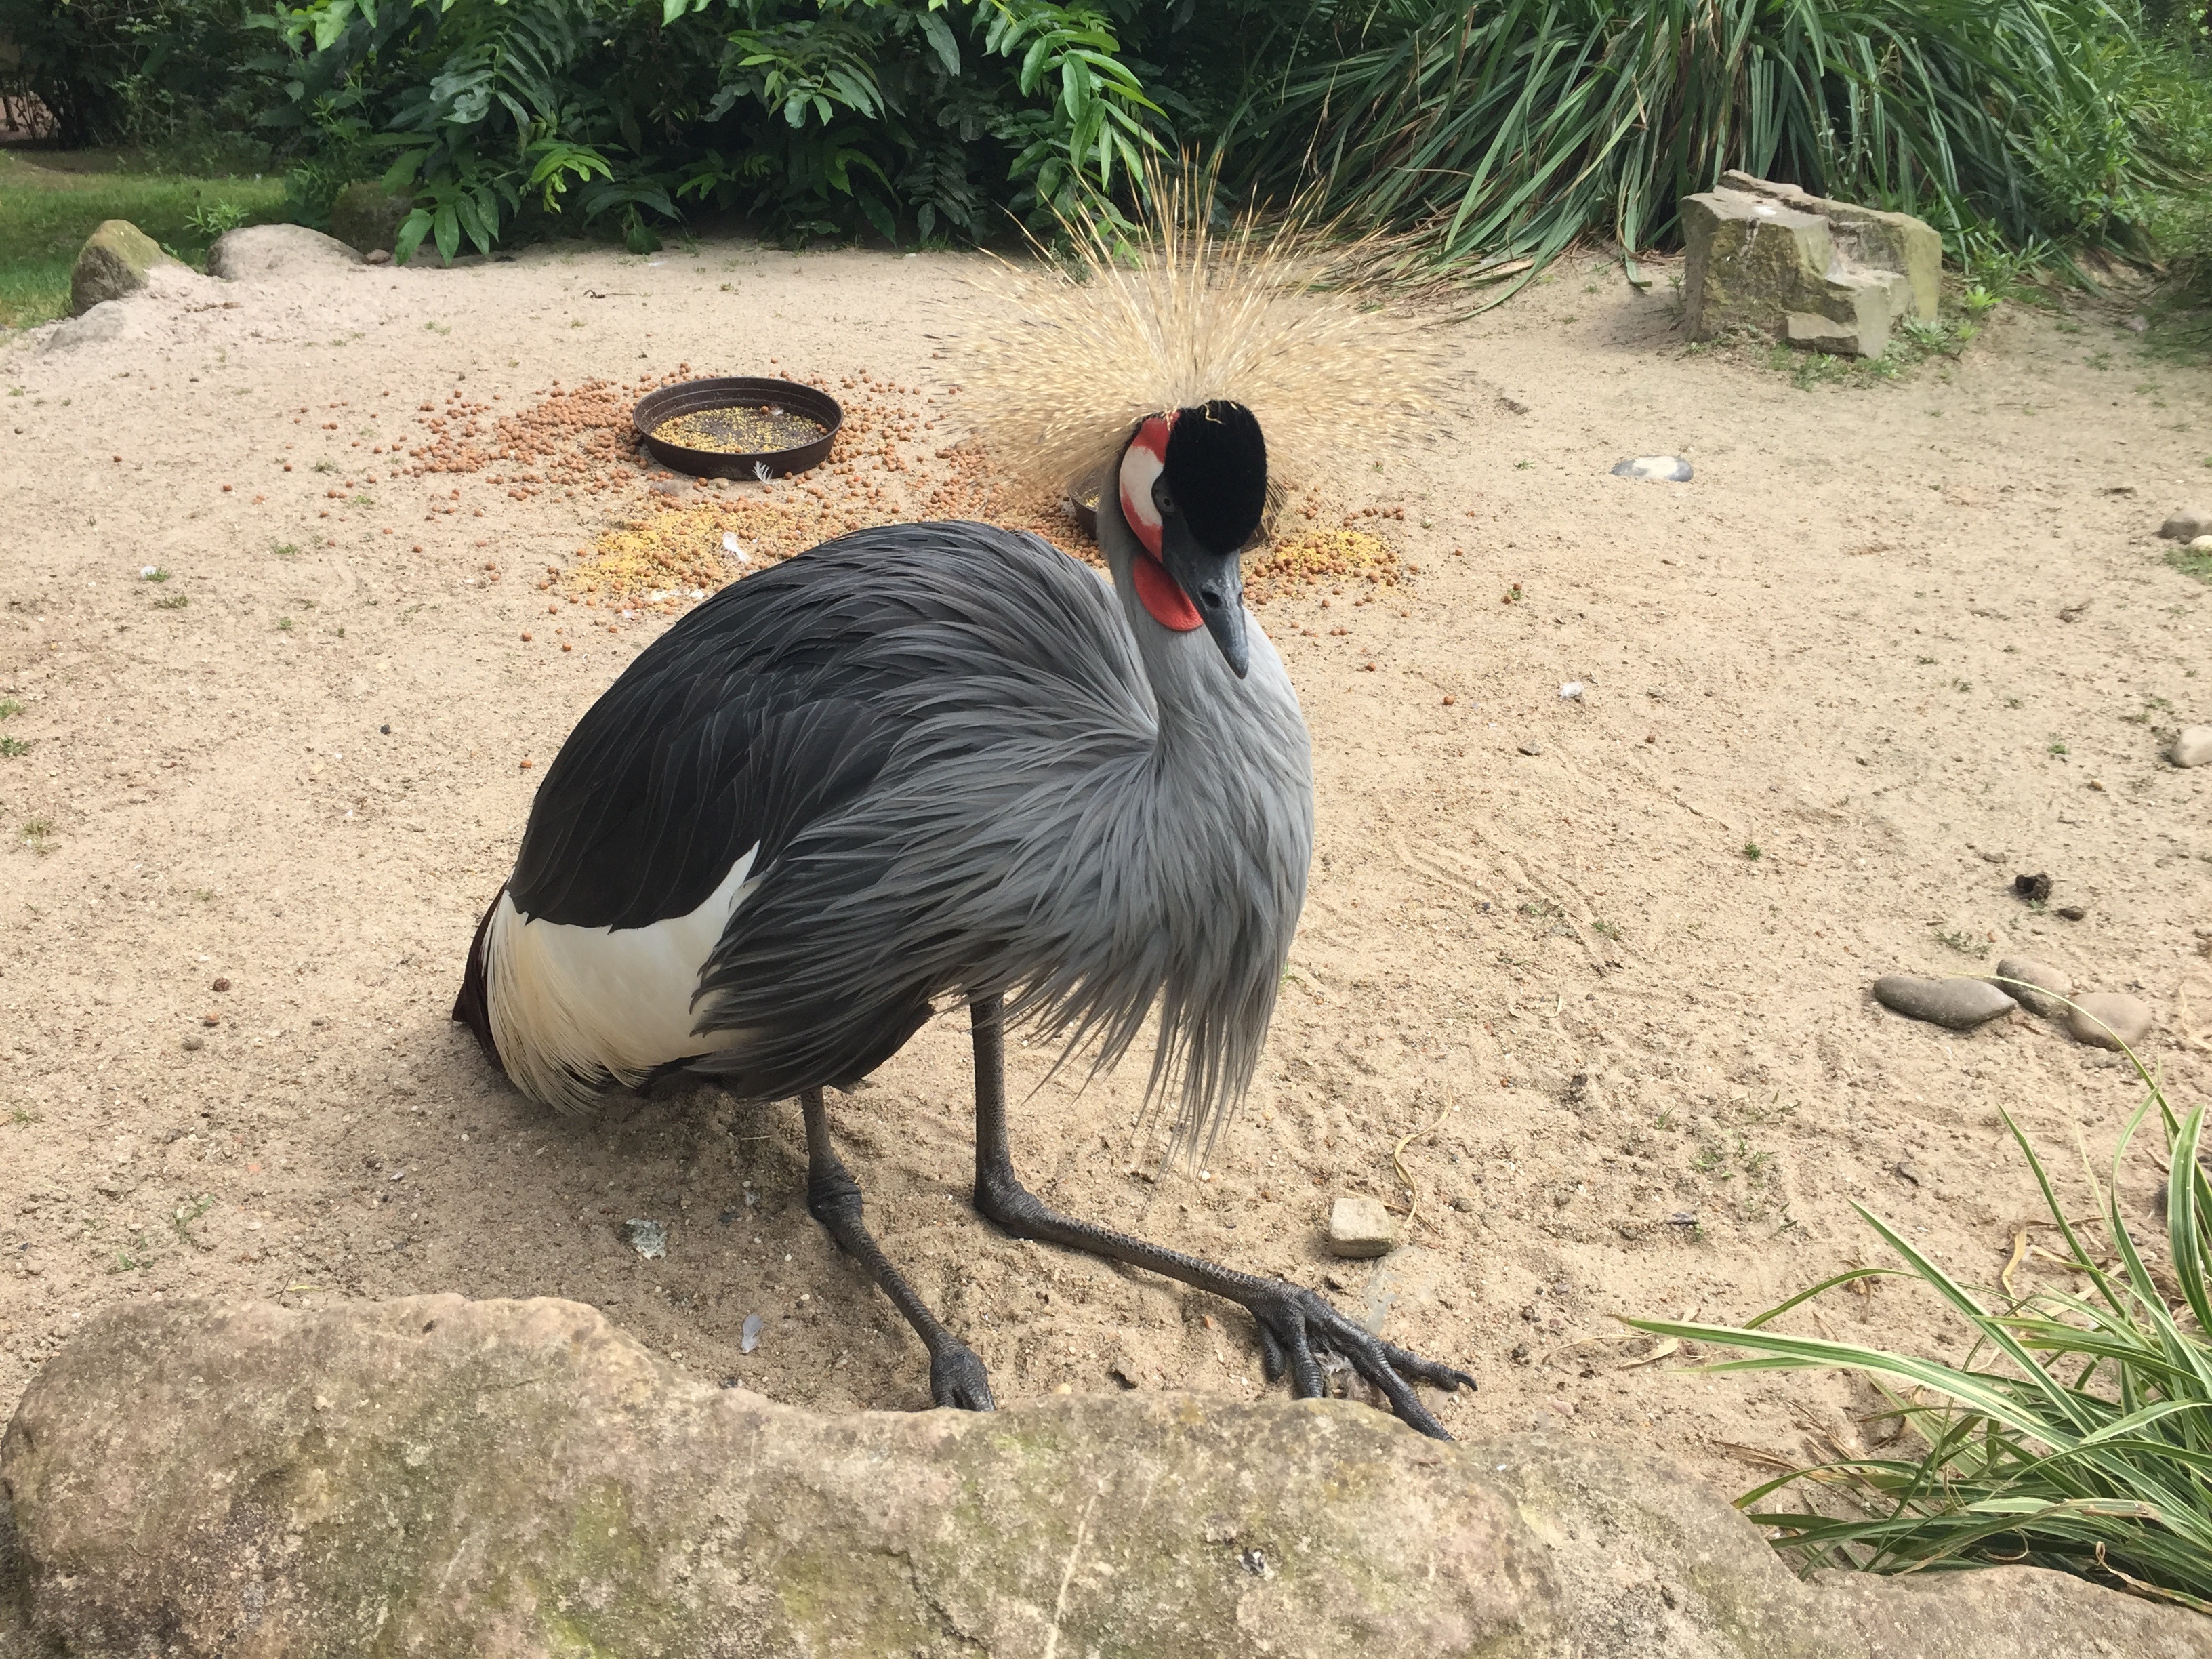
bird, animal, wildlife, zoo, beak, fowl, fauna, vertebrate, flightless bird, common crane